Wilamaya Patjxa

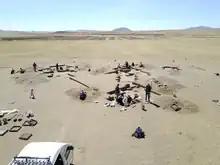
2019 Excavations at Wilamaya Patjxa, Puno, Peru

The site is located on a small hill and covers approximately 1.6 ha. Artifacts include abundant lithic materials, groundstone, large-mammal bone, and red ocher. Notably absent are ceramics and permanent architecture, indicating that the inhabitants were residentially mobile. Archaeological excavations in 2018 revealed a series of cultural pit features including human burial pits containing six individuals. Radiocarbon dates on two individuals establish occupation sometime between 9,000–8,700 BP